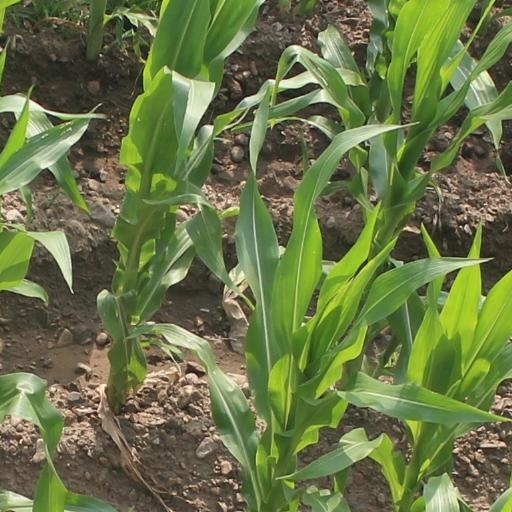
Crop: maize; corn